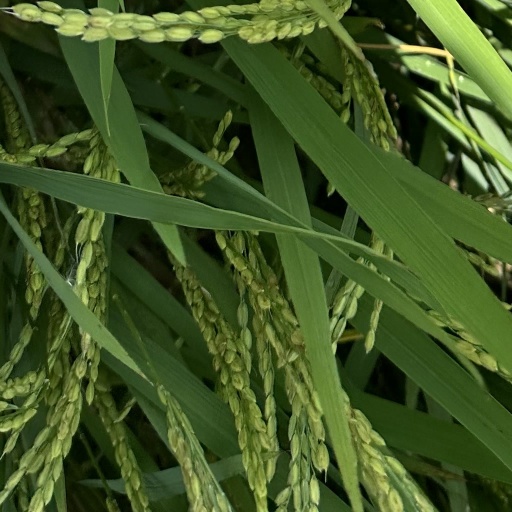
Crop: rice